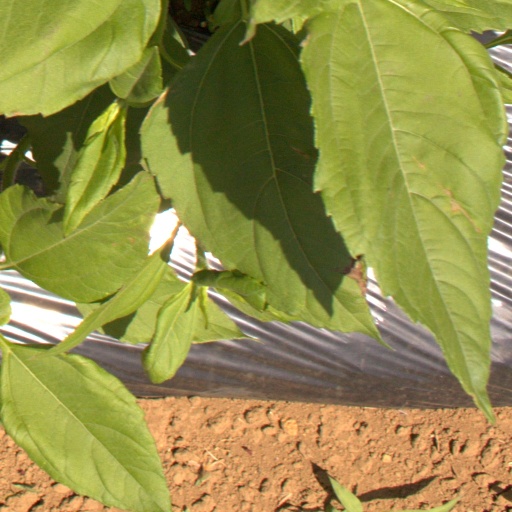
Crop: Jerusalem artichoke